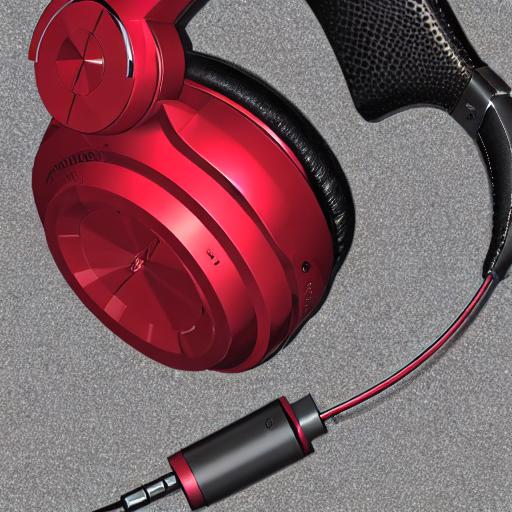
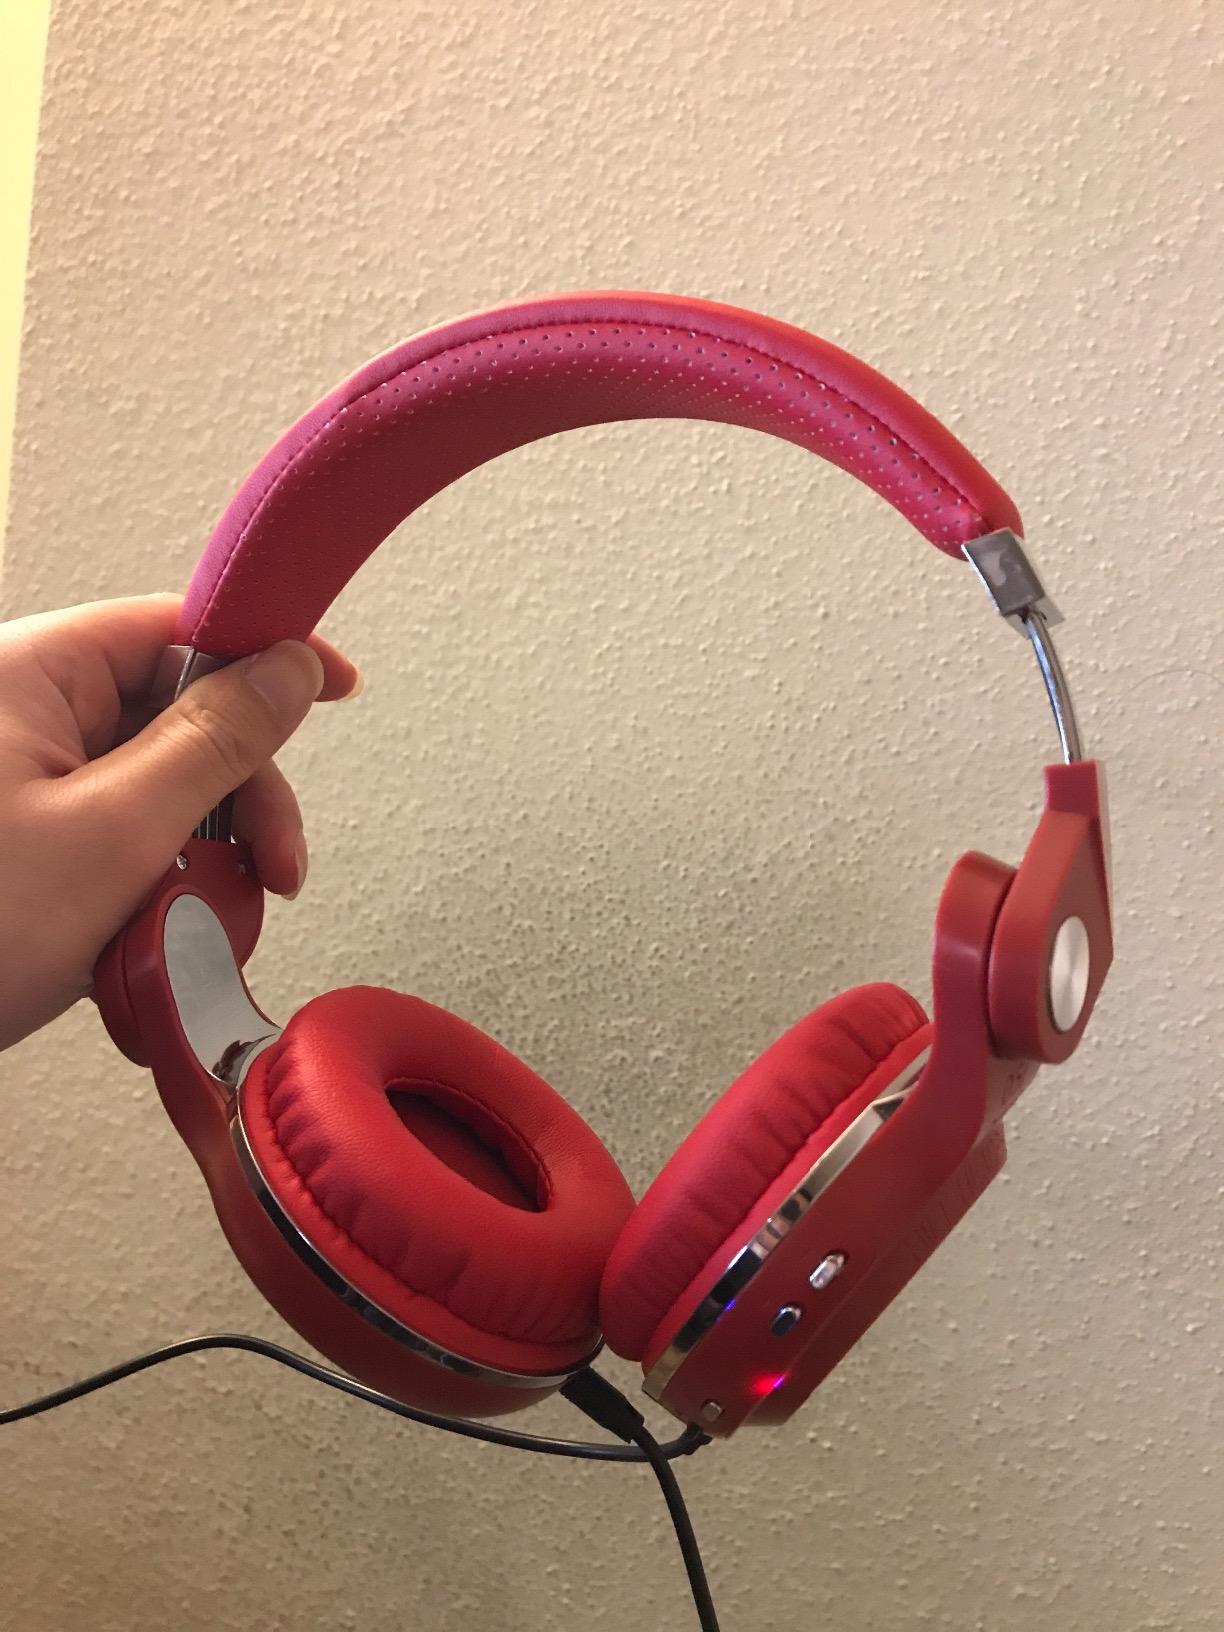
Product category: headphones
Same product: no